Damjan Bohar

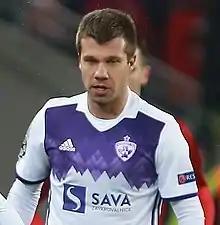
Bohar with Maribor in November 2017

Damjan Bohar (born 18 October 1991) is a Slovenian professional footballer who plays as a left winger for Slovenian PrvaLiga club Koper. Besides Slovenia, he has played in Poland and Croatia.